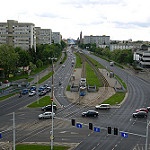
Scene: Outdoor